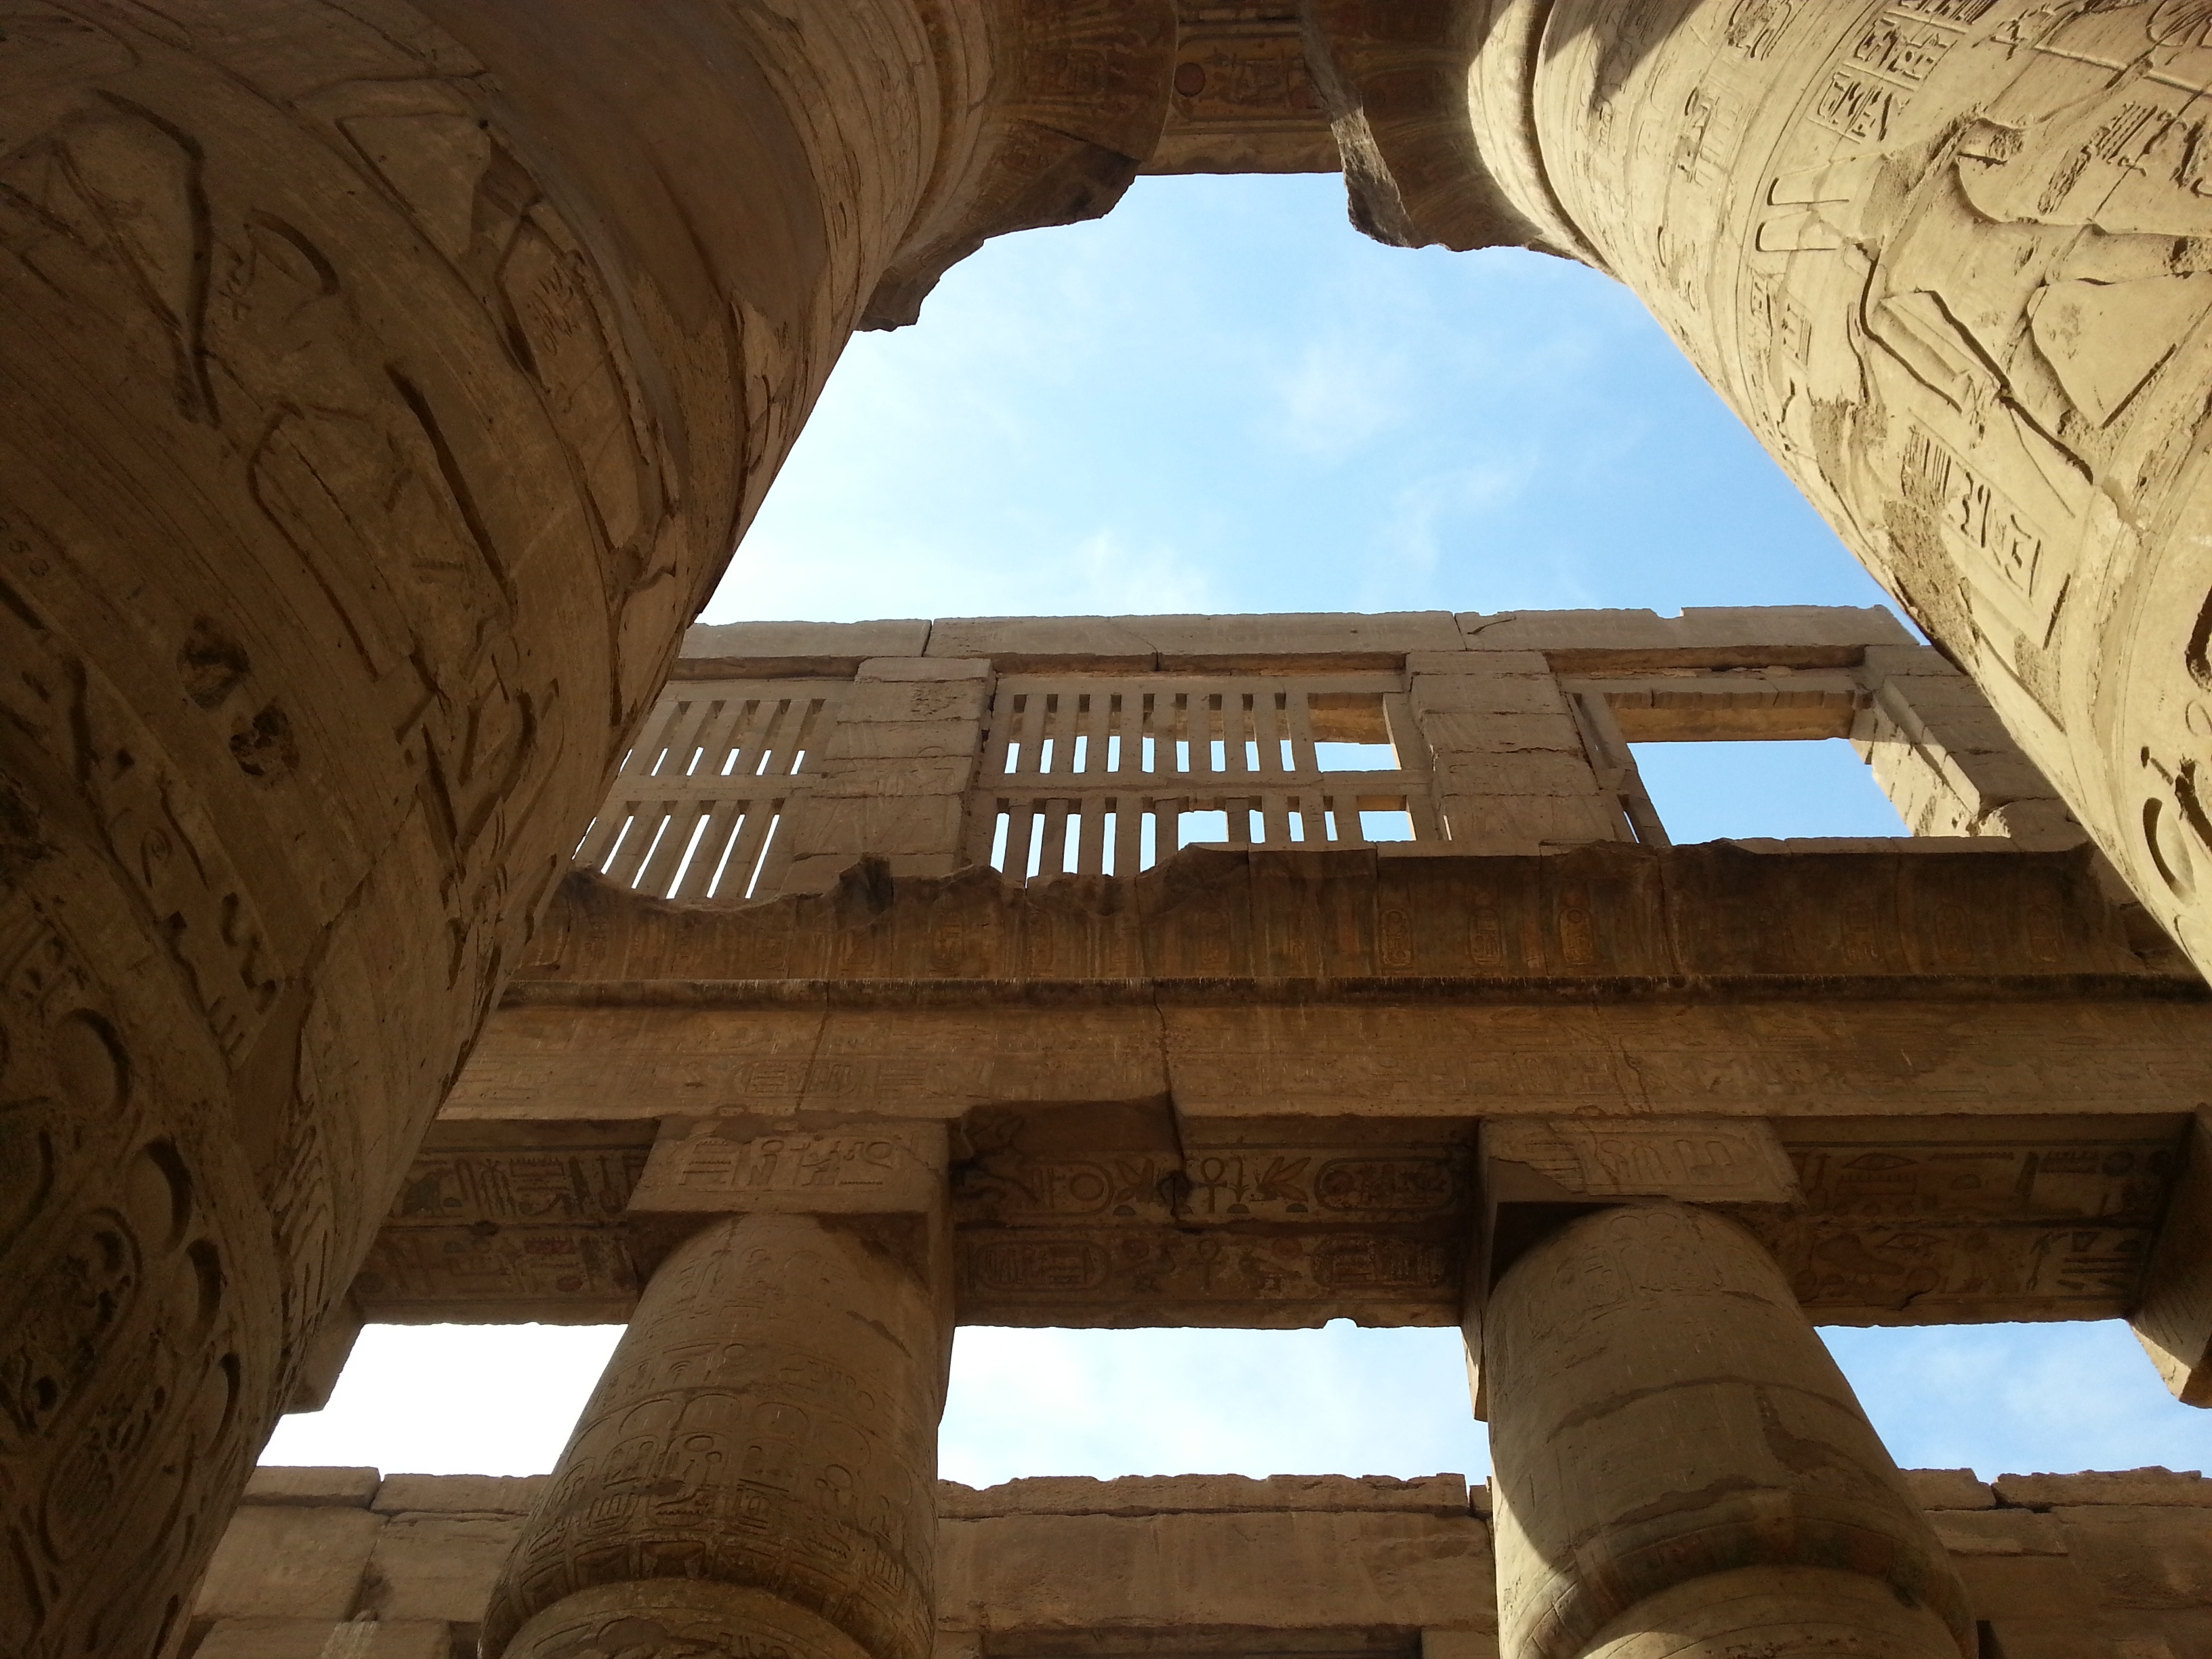
rock, architecture, structure, wood, building, stone, monument, travel, arch, column, ancient, landmark, fortification, doorway, egypt, temple, ruins, civilization, archeology, history, famous, heritage, luxor, egyptian, karnak, ancient history